Neukölln Unlimited

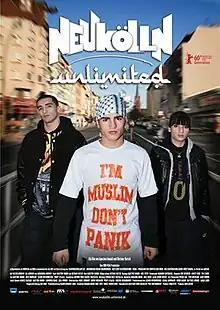

Neukölln Unlimited is a 2010 German documentary. The film follows three Lebanese siblings—Hassan, Lial and Maradona—through their daily lives in Berlin's district of Neukölln.